The White Lotus season 2

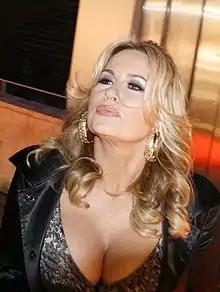
Jennifer Coolidge reprises her role from the first season.

Upon the announcement of the second season renewal, HBO announced that a predominantly new cast of characters would be focused on at another White Lotus property for the second season, though Mike White had stated there was a possibility for a few cast members from the first season to return as their characters. On October 15, 2021, Coolidge was reported to be set to return for the second season. She and Jon Gries are the only actors in the season to reprise their roles from the previous season. In January 2022, Michael Imperioli, Aubrey Plaza, F. Murray Abraham, Adam DiMarco, Tom Hollander, and Haley Lu Richardson were confirmed to be cast to star in the season. In February 2022, Theo James, Meghann Fahy, and Will Sharpe joined the cast as series regulars, while Leo Woodall was cast in a recurring role for the season. In March 2022, Beatrice Grannò, Sabrina Impacciatore, and Simona Tabasco joined the starring cast for the season. The season features White's fellow "" contestants Kara Kay and Angelina Keeley in cameo roles.